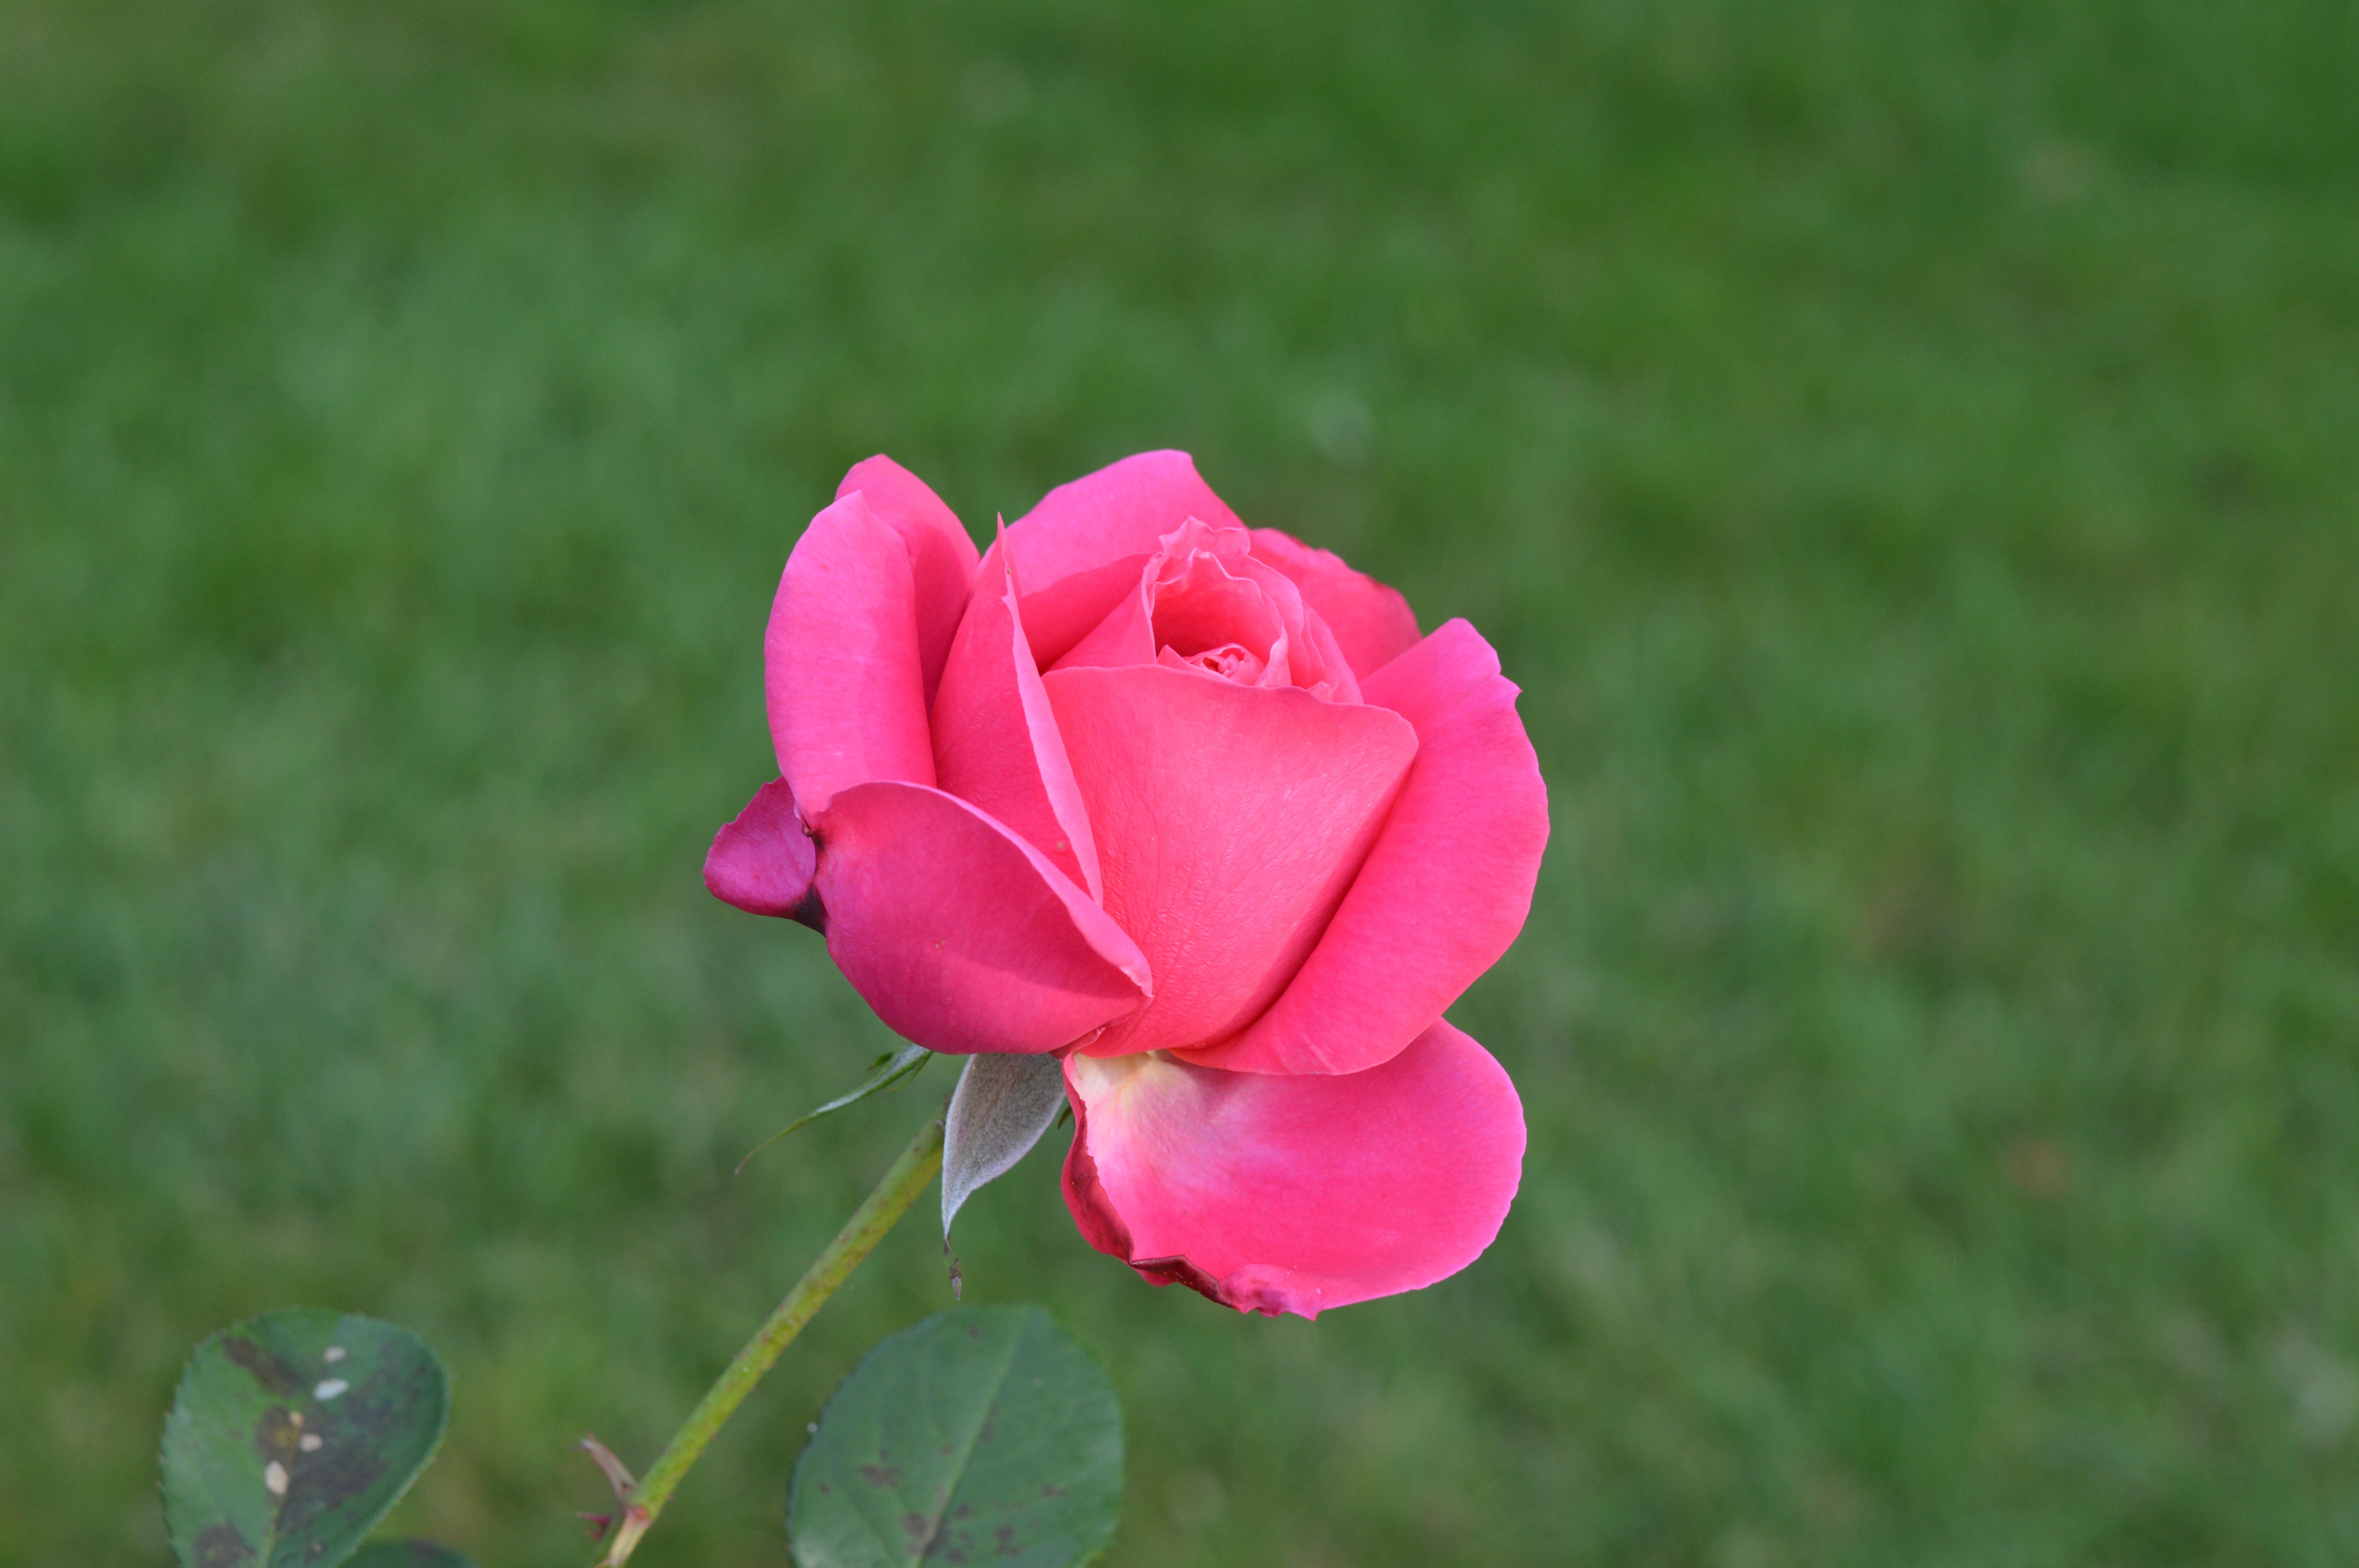
landscape, blossom, plant, flower, petal, rose, autumn, garden, pink, flora, flowers, floribunda, macro photography, flowering plant, garden roses, rose family, land plant